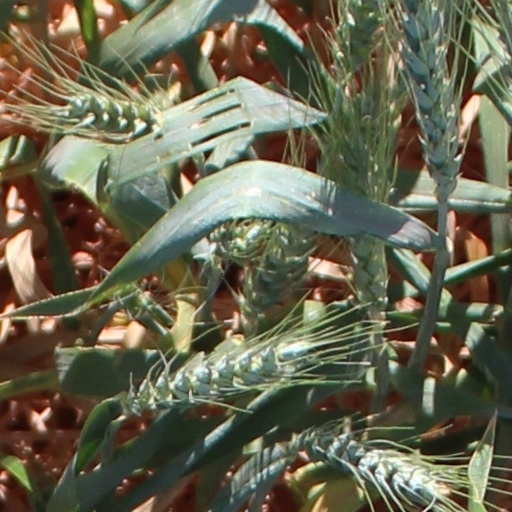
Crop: wheat